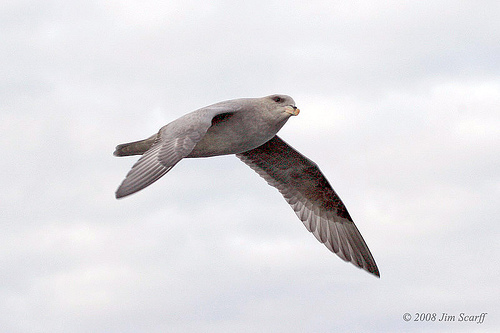
this bird has a slightly gull-like appearance in flight with a slate gray body and head.
an all grey flying bird with medium sized dark wings, a flat yellow bill, and short tail feathers,large greyish bird with large beak and huge muscular wings.
this bird has a pointed orange bill pointed downward and a gray body.
this bird has a brown crown, a tan belly, and large brown wingsa medium sized bird that is grey from head to tail, with black eyes and a yellowish bill.
a large gray bird with long wings, and yellow beak.
this sleek gray bird has very long, angular primaries and wings and a straight, medium length, blunt orange bill.
this bird is grey and has a short thick bill and is mostly uniform in color with maybe a hint of black at the eyering.
this bird is completely grey with a short, stubby orange bill.
Species: Northern Fulmar